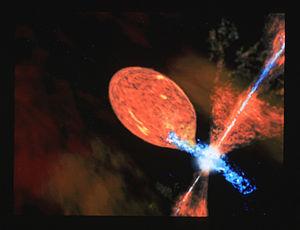
R Aquarii est une étoile variable de la constellation du Verseau.